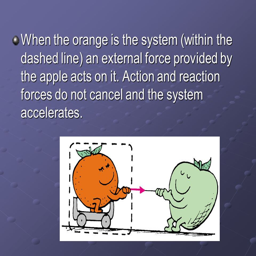
when the orange is the system an external force provided by the apple acts on it .